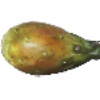
Label: Cactus fruit 1